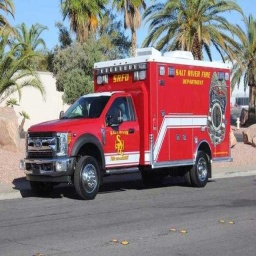
Label: ambulance